Briggflatts

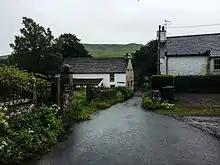
Looking south down Brigflatts Lane. The Quaker Meeting House is the building on the left.

The poem begins with an epigraph reading: "The spuggies are fledged". The text contains a note explaining that the word means "little sparrows" in a north-east dialect. The poem itself has a five-part structure. The first part has a regular structure of 12 stanzas each containing 13 lines. In the following four parts the stanzas vary in length from couplets to quatrains to stanzas of more than 20 lines. The rhyme scheme also changes throughout the poem as the bulk of the text appears in free verse while other lines do contain rhyming patterns.